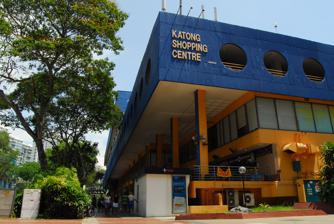
Building: Katong Shopping Centre
Country: Malaysia
Year built: 1973
Shopping mall located along Mountbatten Road in Singapore Katong Shopping Centre Katong Shopping Centre in 2019 Location Katong , Singapore Coordinates 1°18′14″N 103°53′56″E / 1.3039°N 103.8989°E / 1.3039; 103.8989 Address 865 Mountbatten Road, Singapore 437844 Opening date 1973 ; 52 years ago ( 1973 ) Management Savills Property Management No. of stores and services More than 300 No. of anchor tenants 3 Total retail floor area 90,000 square feet (8,400 m 2 ) No. of floors 7 Website katongshoppingcentre .com Katong Shopping Centre ( Chinese : 加东购物中心) is a shopping centre located along Mountbatten Road in Singapore . Established in 1971 and opened to the public in 1973, it was the first air-conditioned mall in Singapore. Katong Shopping Centre is situated around Odeon Theater, Katong V, Roxy Square, as well as several hotels, such as Village Hotel Katong and the Grand Mercure Roxy Hotel. The aging mall was once home to a bowling center on the 7th floor and mostly textile, shoe and food outlets, and now houses many services which include tailoring, photocopying/printing and several employment agencies. History In mid January 2010, 80% of the 410 owners gave their approval to the en bloc sale. Owners were expected to receive a reserve price of at least $2000 per sq ft. In August 2011, the mall embarked on its first attempt at an en bloc sale, slated to be completed in mid-2012. But the $445 million deal fell through. Back then, the apportioned value to each owner was an average of $2,000 to $2,800 per square foot. As of June 2014, there was a second attempt to have an en bloc sale. In June 2016, there was another attempt at an en bloc sale at a total of $630 million. Gallery Facade of Katong Shopping Centre facing The Odeon Katong Facade of Katong Shopping Centre Katong Shopping Centre in 2011 References